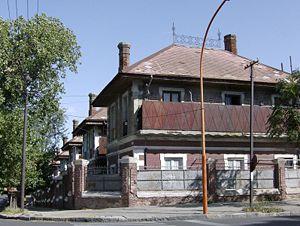
Bahía Blanca est une ville de la province de Buenos Aires, en Argentine. Elle est située près de l'océan Atlantique, à environ 650 km au sud-ouest de Buenos Aires, la capitale fédérale.